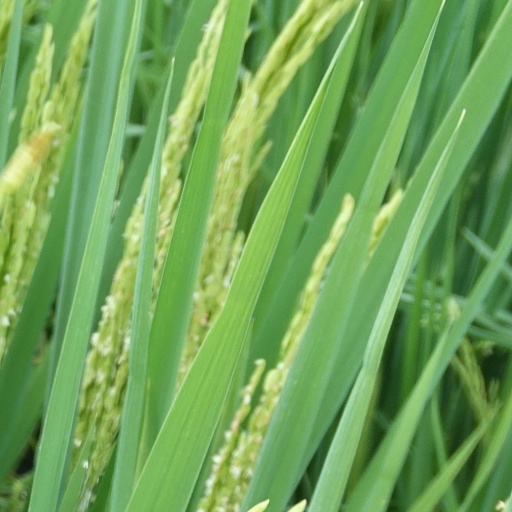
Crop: rice